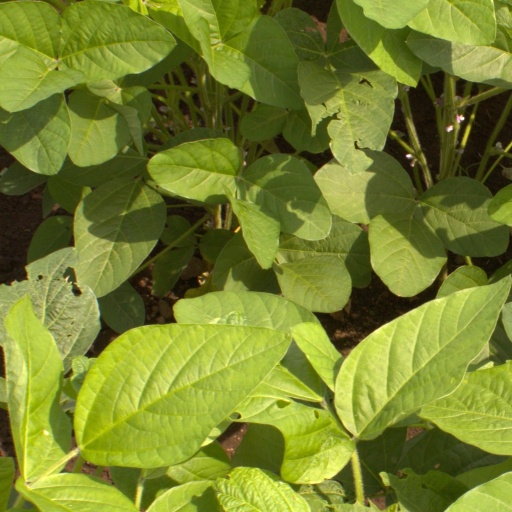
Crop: soybean